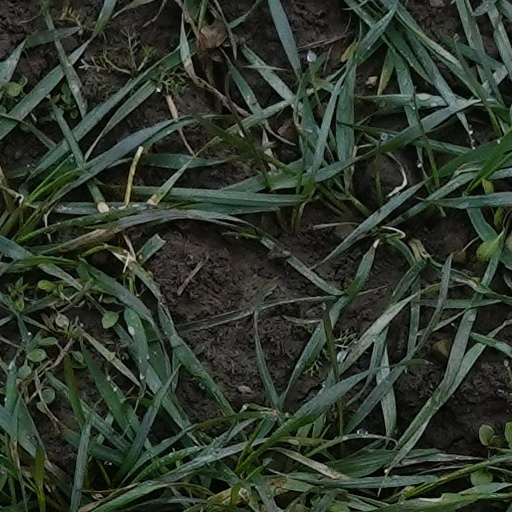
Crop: wheat